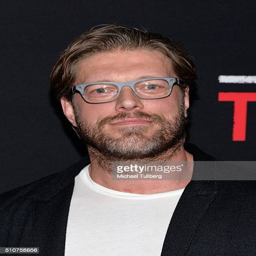
wrestler attends the premiere of new film